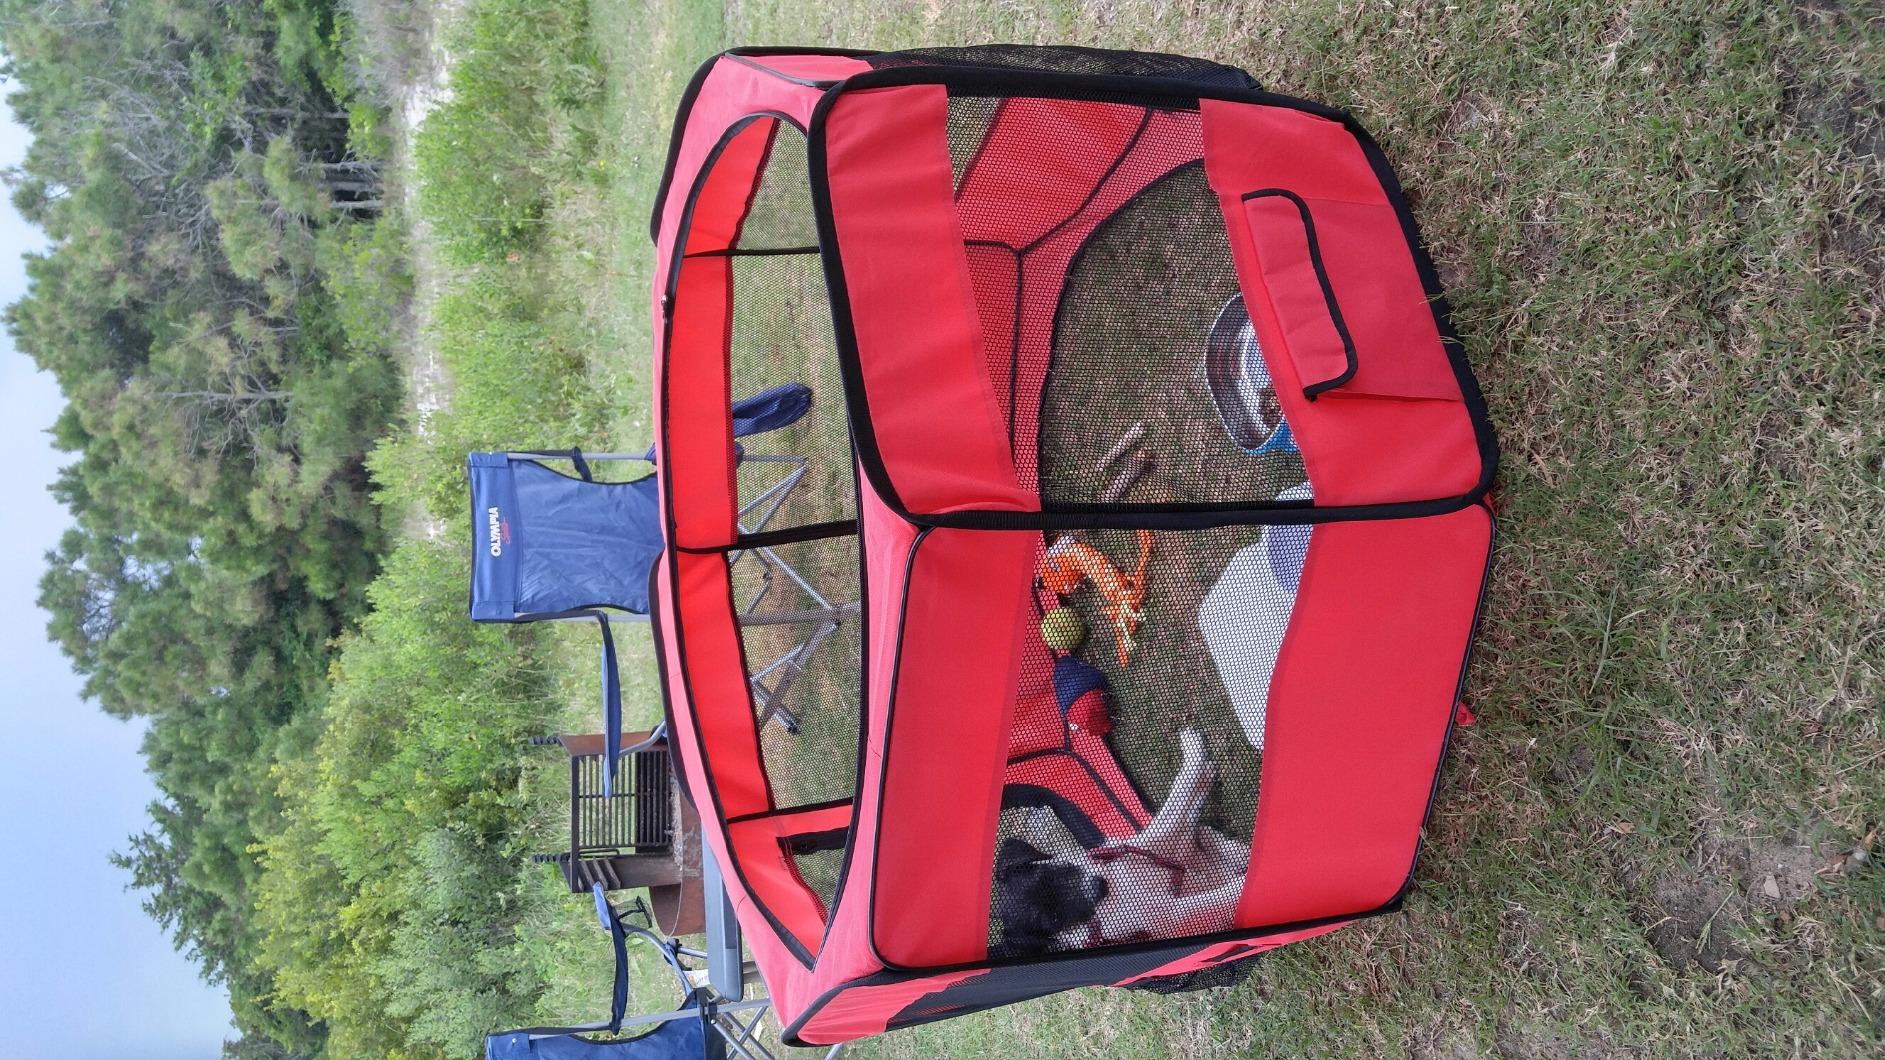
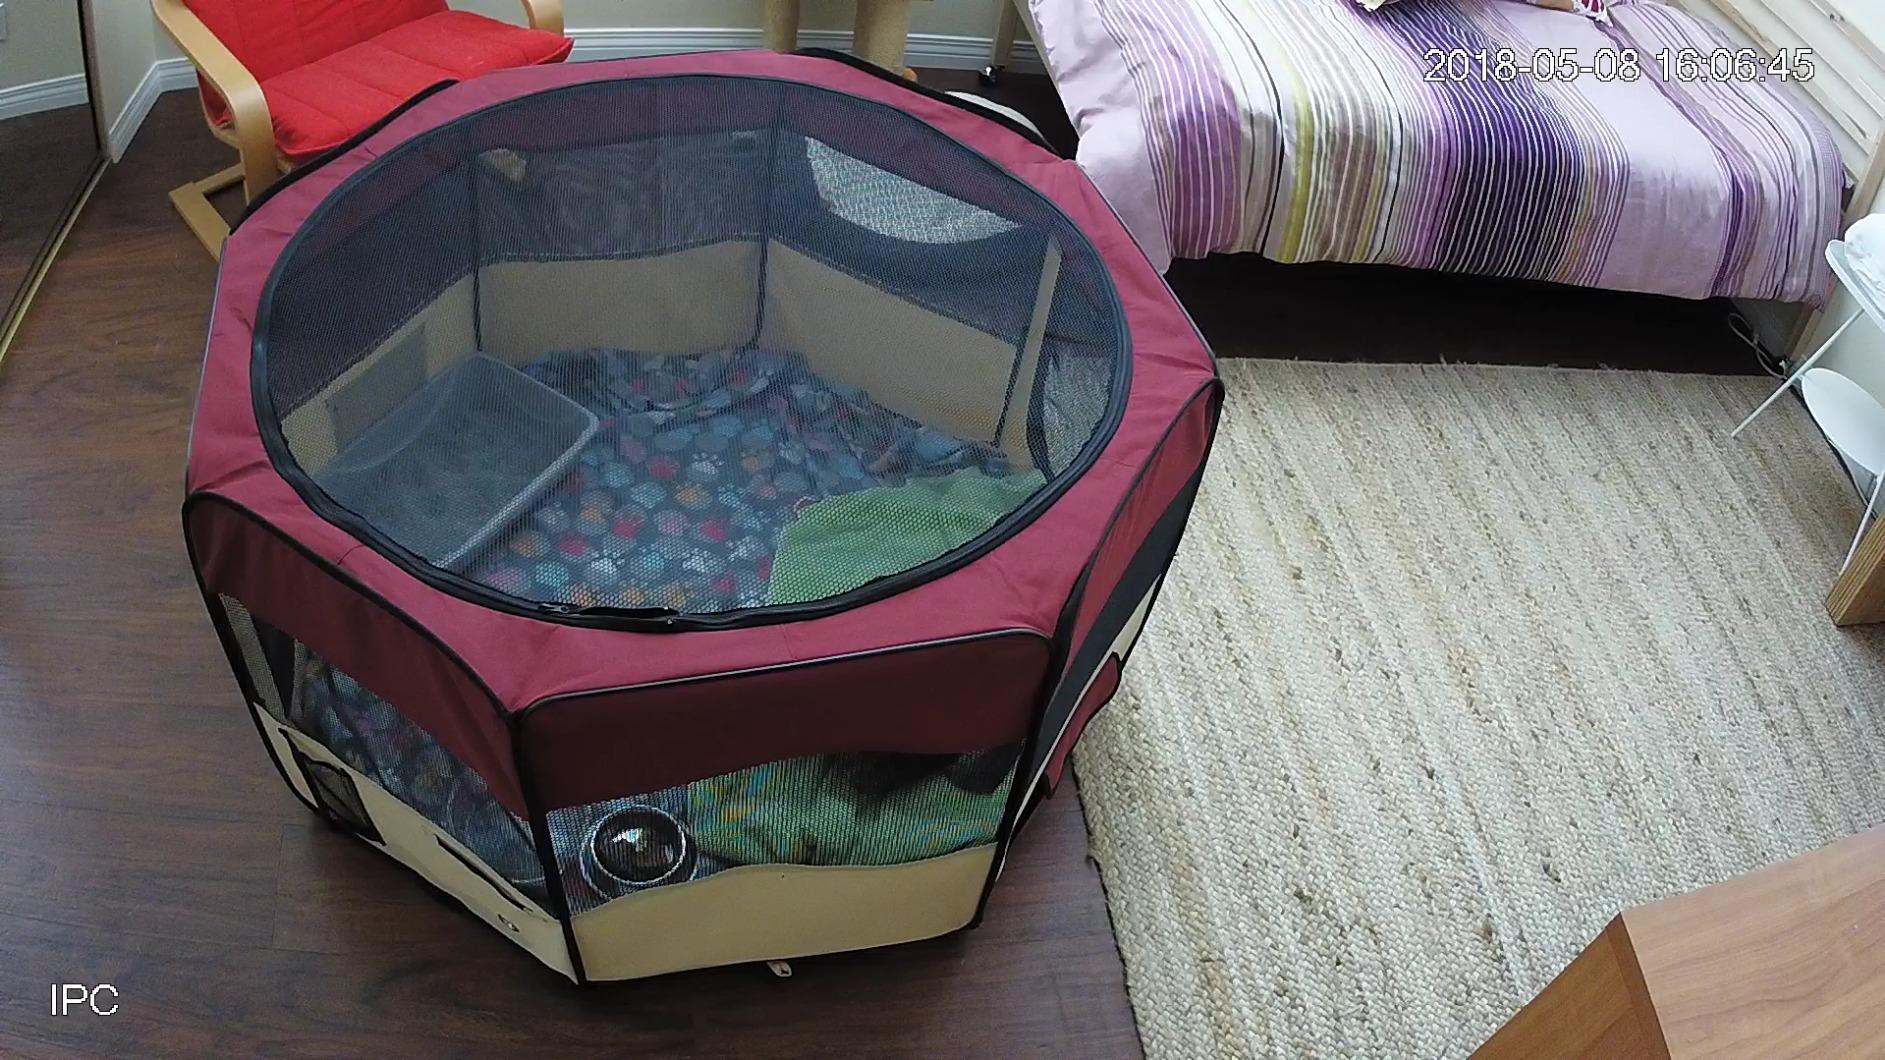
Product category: items_kennel
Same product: no